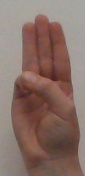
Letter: thaa